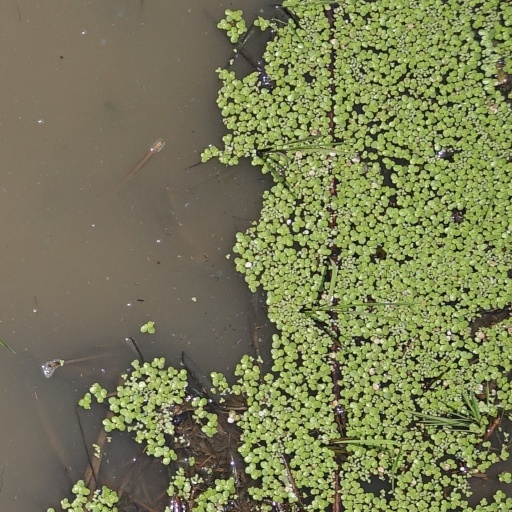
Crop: rice